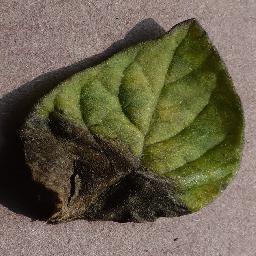
Label: Tomato___Late_blight